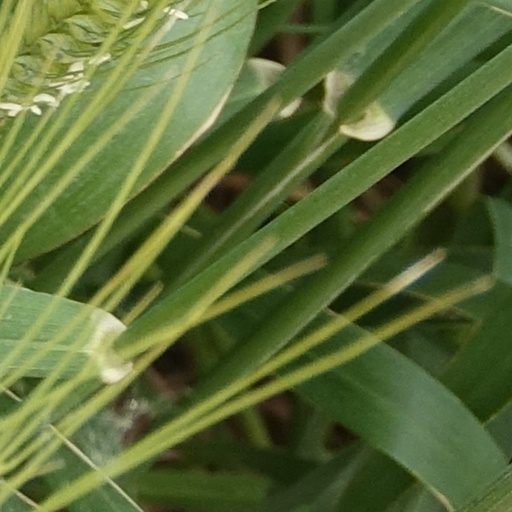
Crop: wheat